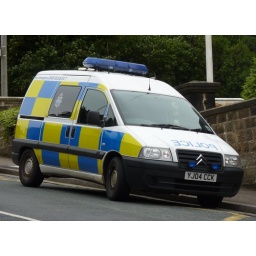
This Citroen Relay Police van is seen parked on the very steep hill outside the Police Station in Pateley Bridge